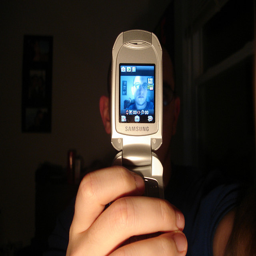
a man holding his phone in front of his face
A man taking his picture with a cell phone camera.
a close up of a person holding a cell phone
A person holds up a phone in front of their face.
A man holding up a silver cellphone showing a picture.